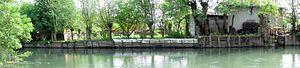
Les Marais l'Yèvre et de la Voiselle (Villes de Bourges), Photo prise en mai 2005 Par Utilisateur:Norman sous GNU FDL Utilisateur:Norman
Le tunage est une technique de protection de berge typique des petits cours d'eau. Elle consiste en une file de piquets de bois, sur lesquels sont fixées des planches de bois, dites contre-dosses. Ce type de protection traditionnelle des Flandres a connu un regain d'intérêt en France depuis une vingtaine d'années à la faveur de l'écologie : il maintient un équilibre des nappes avec la rivière, facilite la re-végétalisation et permet le transit de la faune.
Bourges est une commune française, préfecture du département du Cher. Avec 64 551 habitants en 2017, il s'agit de la commune la plus peuplée du département. Au centre d'une aire urbaine de 140 350 habitants, Bourges est la troisième commune la plus peuplée de la région Centre-Val de Loire, après Tours et Orléans, et devant Blois, Châteauroux et Chartres.
L'Yèvre est une rivière française qui coule dans le département du Cher et qui se jette en rive droite dans le Cher à Vierzon. Avec la Sauldre et l'Arnon, elle compte parmi les principaux affluents de cette rivière.